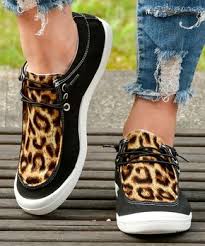
Label: Boat